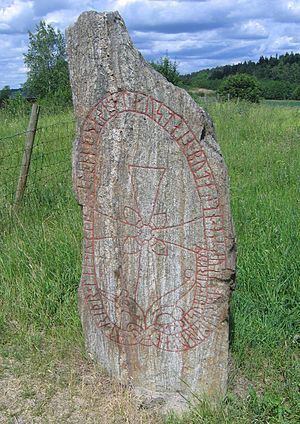
Kristendommens indførelse i Norden / Kristningen af Sverige
U 136 er rejst til minde om en konvertits pilgrimsfærd til Jerusalem.
Kristendommens indførelse i Norden eller religionsskiftet i Norden er betegnelsen for den langvarige religiøse forandring, der ændrede befolkningens trosretning i Norden fra at have været hedninger til hovedsagelig at blive kristne.